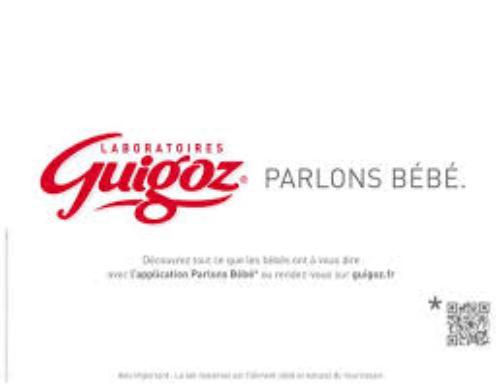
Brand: Guigoz
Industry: Food